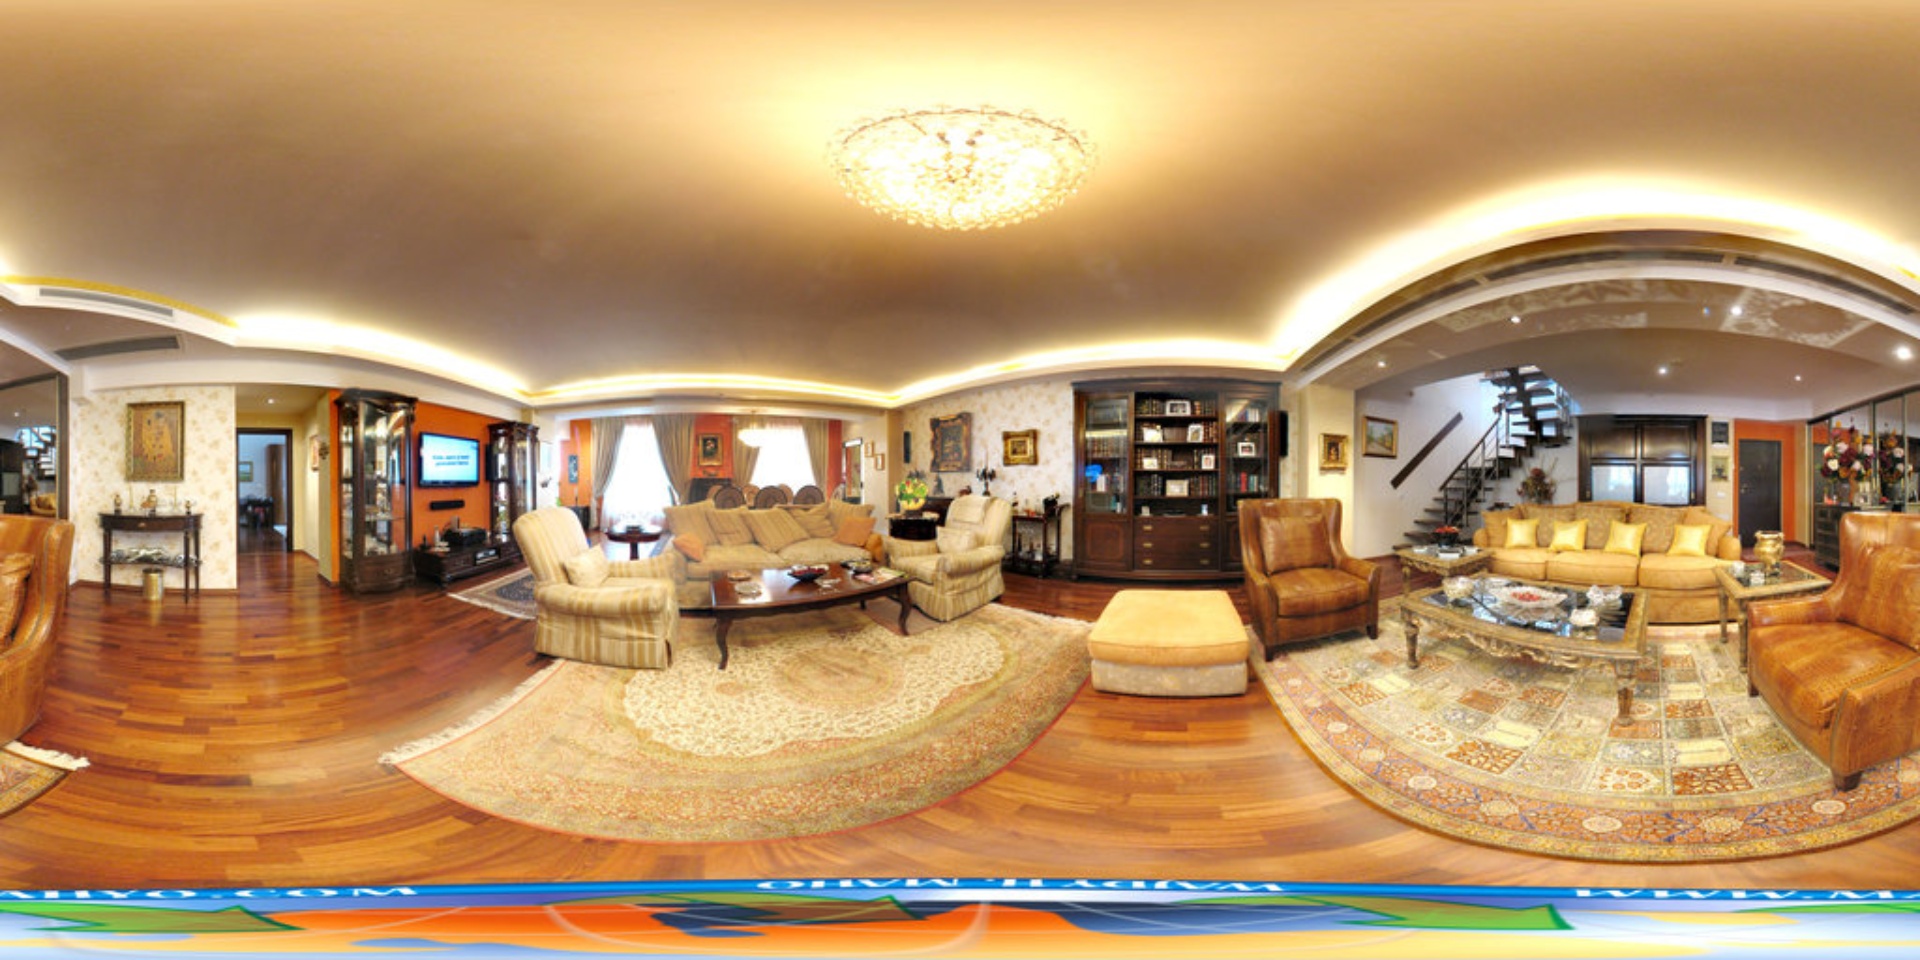
Referred object: TV opposite the sofa

Referred object: turn right to find the brown leather armchair

Referred object: the striped armchair opposite the dark wooden bookcase